Clemente Solaro, Count La Margherita

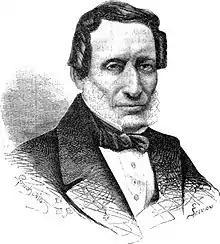
Clemente Solaro, Count della Margherita 1871

Clemente Solaro, Count della Margherita (21 November 1792 in Mondovì, Italy – 12 November 1869 in Turin) was a Piedmontese statesman.